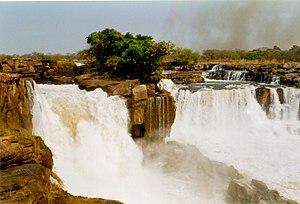
Le Kwango est une rivière d’Afrique centrale qui prend source dans le nord de l’Angola et traverse une partie de la République démocratique du Congo et un affluent du Kwilu, donc un sous-affluent du Congo par le Kasaï.